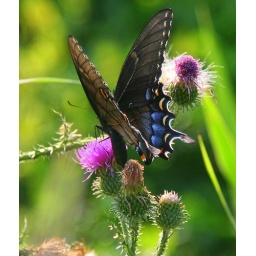
During our daily walk across the street during July, butterflies were drinking in the goodness of thistles.